HMS Iron Duke (1912)

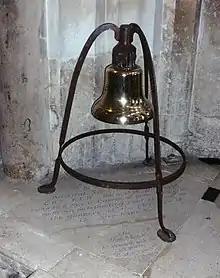
The ship's bell of HMS "Iron Duke", which was presented to Winchester Cathedral by Admiral Sir Frederic Charles Dreyer (1878–1956), her captain during the Battle of Jutland. The bell stands above a slab commemorating Dreyer and his wife.

In November 1924, "Queen Elizabeth" relieved "Iron Duke" as the Mediterranean Fleet flagship; "Iron Duke" was then transferred to the 3rd Battle Squadron, Mediterranean Fleet, where she became the squadron flagship. The 3rd Squadron was moved to the Atlantic Fleet in March 1926, where it was used as a training squadron. "Iron Duke" remained the squadron flagship during this period, until 30 May 1928, when she was relieved by her sister "Benbow". In 1927, the Navy considered adding anti-torpedo bulges to "Iron Duke" and her sister ships, but the plan was discarded because the ships were due to be replaced in 1931–1932 under the terms of the Washington Naval Treaty of 1922 and the plan was not economical. That year, the aircraft launching-platform mounted on "Iron Duke"s "B" turret was removed. The ship went into dry dock in May 1928 for a periodic refit; the work lasted until May 1929. Two anti-aircraft guns were installed on the forward superstructure. The aircraft platform on "Q" turret was also removed during this period.